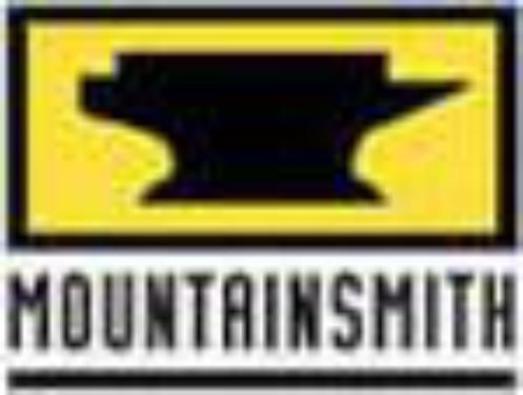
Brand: mountainsmith
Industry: Sports